Måns Mårlind

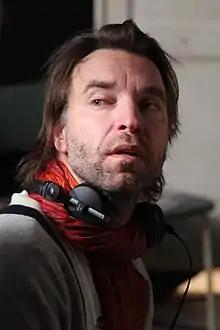
Mårlind in 2012

Måns Magnus Mårlind (born 29 July 1969) is a Swedish director and screenwriter. After making his feature film debut in 2005, he co-directed the big-budget horror films "Shelter" (2010) and "" (2012). He co-created the Danish-Swedish crime thriller "The Bridge" (2011–2018). This was adapted as "The Tunnel", a British-French production that ran from 2013-2018.